Henri-Marie Dubreil de Pontbriand

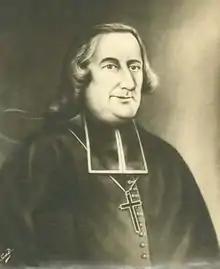
Henri-Marie Dubreuil de Pontbriand

Henri-Marie Dubreuil de Pontbriand ( January 1708 – 8 June 1760) was a Canadian Catholic prelate who served as Bishop of Quebec.